Eritrean–Ethiopian border conflict

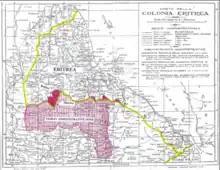

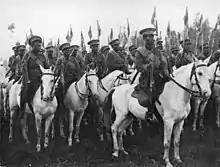
Abyssinian soldiers in 1936 during the Second Italo-Ethiopian War.

On 22November 1934, Italy claimed that three senior Ethiopian military-political commanders with a force of 1,000 Ethiopian militia arrived near Walwal and formally requested the garrison stationed there, comprising about 60 Somali soldiers, known as "dubats", to withdraw. The Somali NCO leading the garrison refused and alerted Captain Cimmaruta, commander of the garrison of Uarder, away, what had happened.